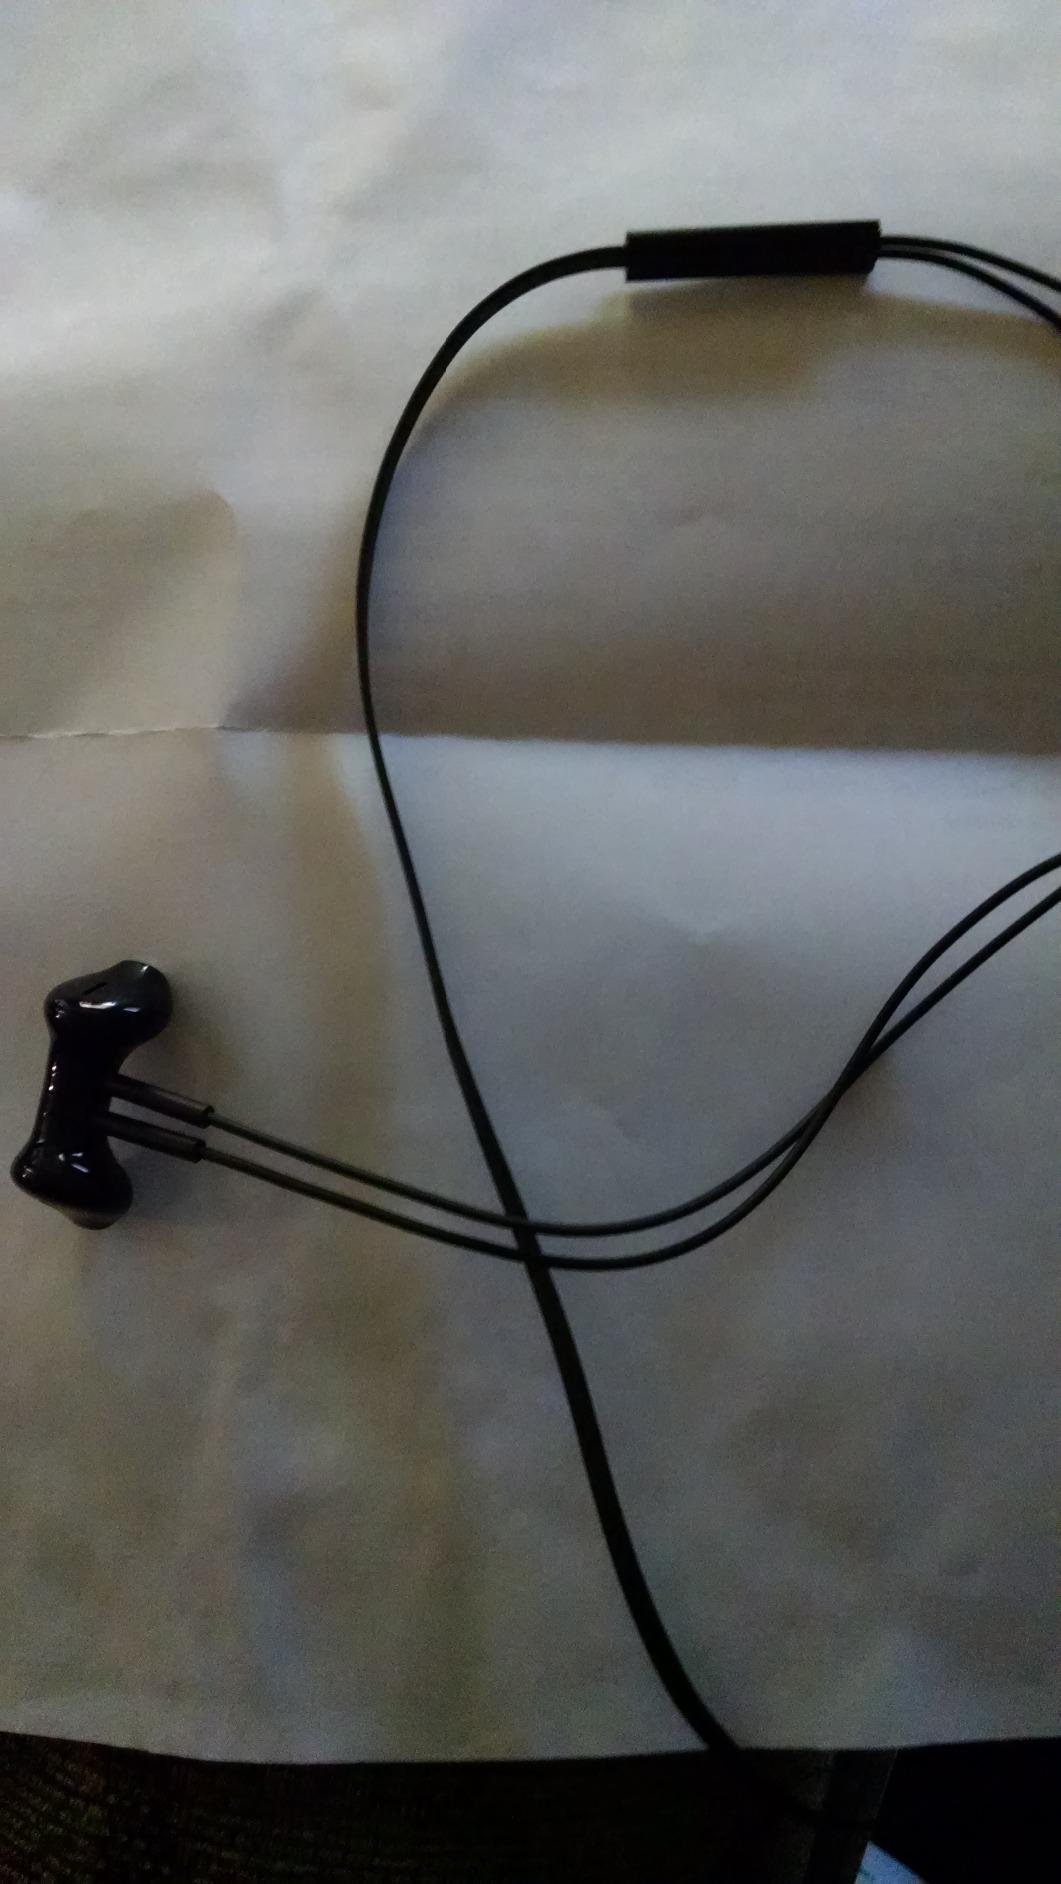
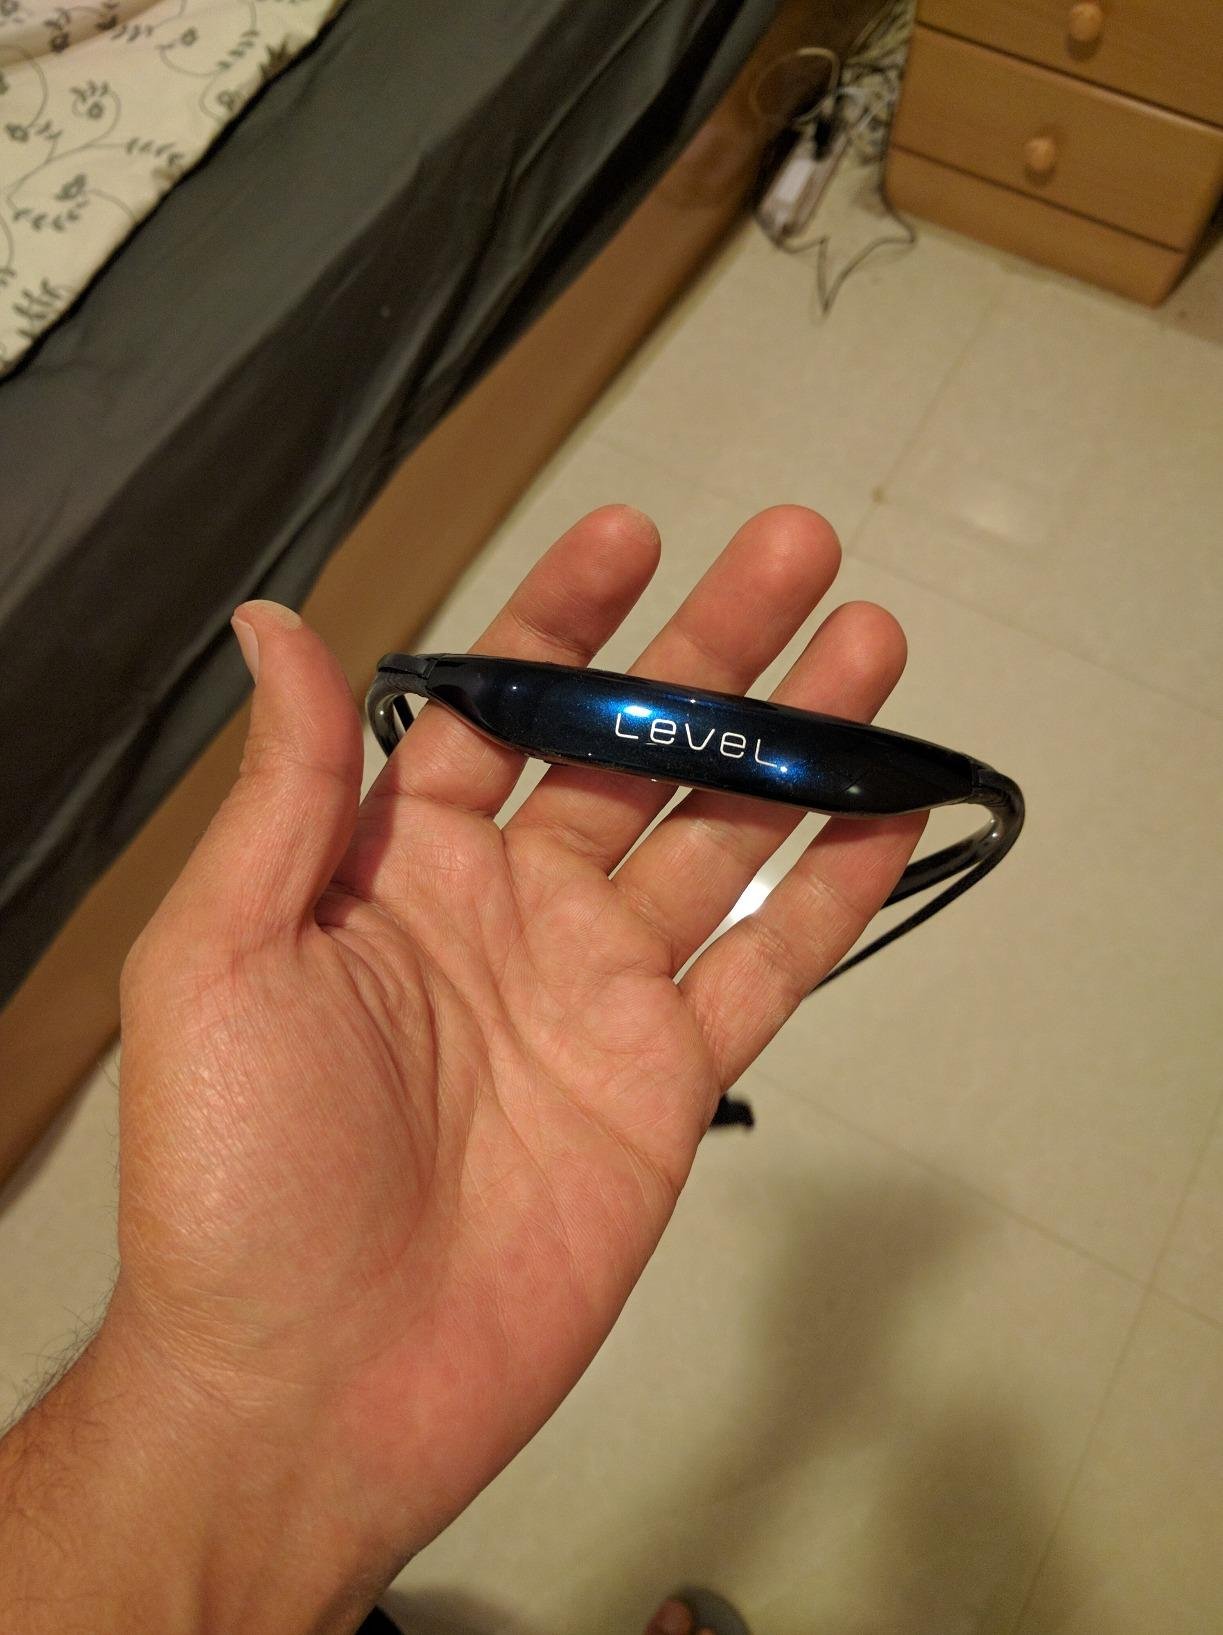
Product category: headphones
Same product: no